Rotavirus

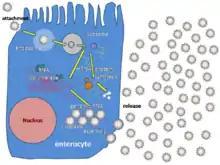
A simplified drawing of the rotavirus replication cycle. The stages are:

The attachment of the virus to the host cell is initiated by VP4, which attaches to molecules, called glycans, on the surface of the cell. The virus enters cells by receptor mediated endocytosis and form a vesicle known as an endosome. Proteins in the third layer (VP7 and the VP4 spike) disrupt the membrane of the endosome, creating a difference in the calcium concentration. This causes the breakdown of VP7 trimers into single protein subunits, leaving the VP2 and VP6 protein coats around the viral dsRNA, forming a double-layered particle (DLP).